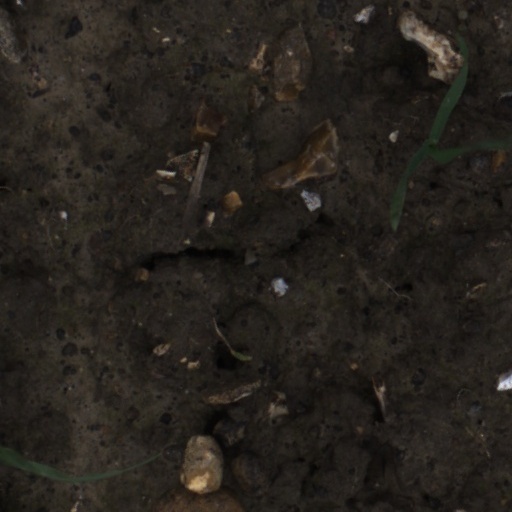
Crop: wheat